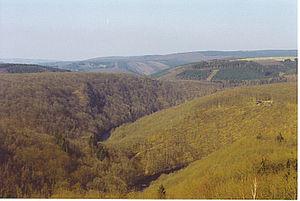
Edmond Dauchot est un photographe, poète et graveur belge. Chantre de l'Ardenne belge, de sa nature et de ses gens.